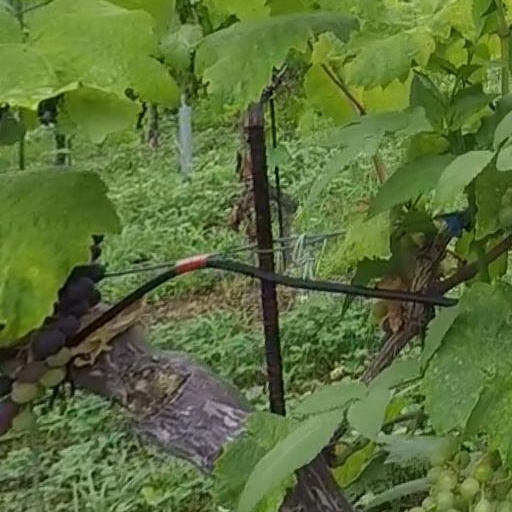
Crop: grape